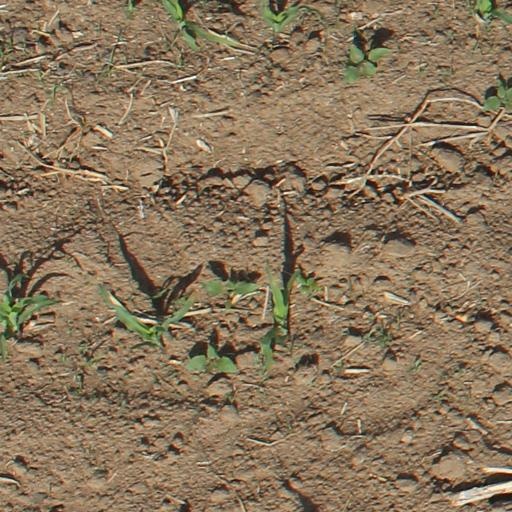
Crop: maize; corn